History of religion in China

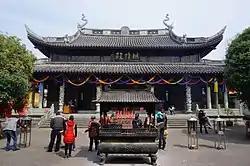
Temple of the City God of Sheng County, Zhejiang. City God Temples are often built at the heart of trade and economic districts.

Buddhism was introduced during the latter Han dynasty, and first mentioned in 65 CE. Liu Ying, a half brother of Emperor Ming of Han (57–75 CE) was one of the earliest Chinese adherents, at a time when the imported religion interacted with Huang-Lao proto-Taoism. China's earliest known Buddhist temple, the White Horse Temple, was established outside the walls of Luoyang during Emperor Ming's reign.